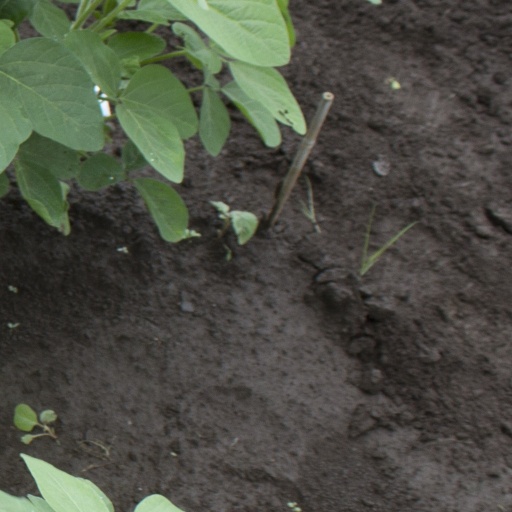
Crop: soybean